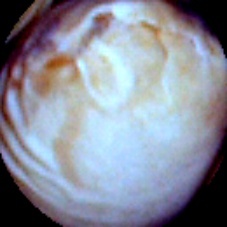
Label: Skin-damaged